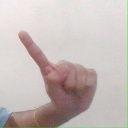
अक्षर: ए